Ørnen Rocks

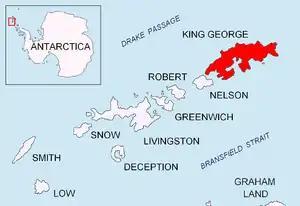
Location of King George Island in the South Shetland Islands.

Ørnen Rocks is a group of rocks, some of which are above water, 1 nautical mile (1.9 km) northeast of Cape Melville, King George Island, in the South Shetland Islands. Named after the Norwegian whaler "Ørnen" which went aground there about 1908 or 1909.